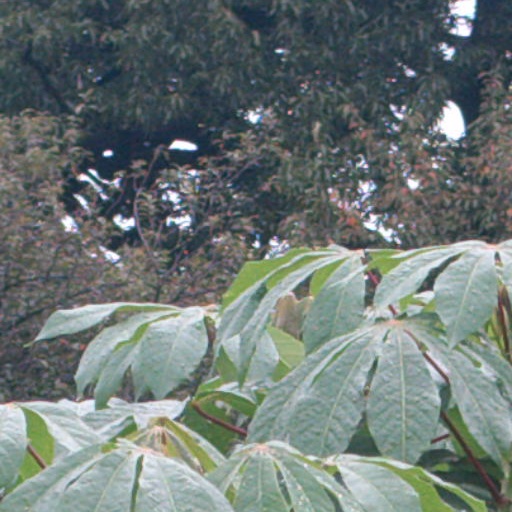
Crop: cassava